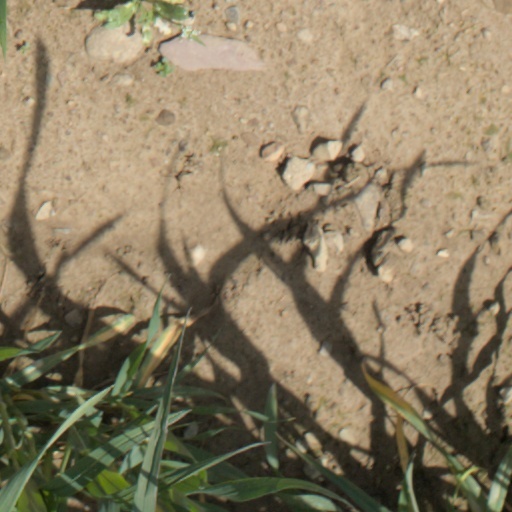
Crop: wheat